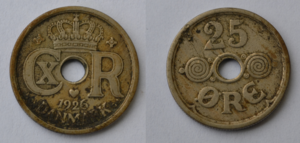
Le 25 øre était la plus petite des pièces de monnaie au Danemark. Elle a été démonétisée en 2008.